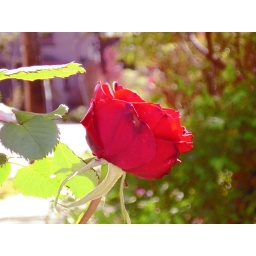
flowers around my house